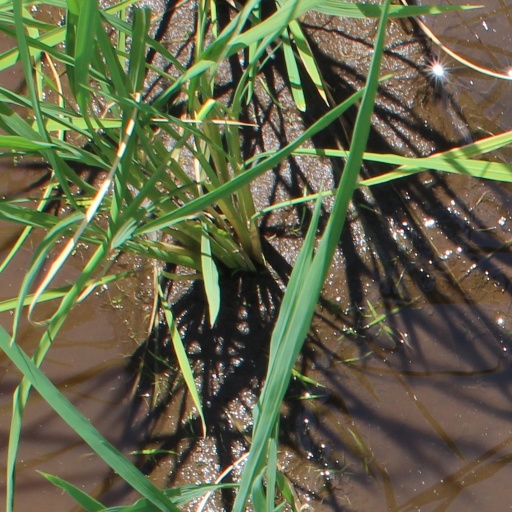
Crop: rice